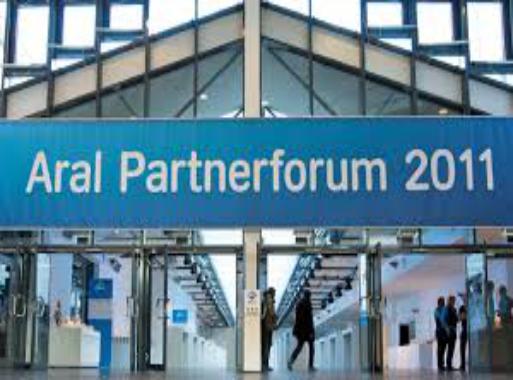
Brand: Aral AG
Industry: Others